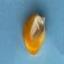
Maize quality: Good